NYXL Academy

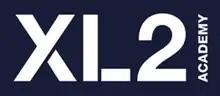
XL2 Academy logo

On February 20, 2018, New York Excelsior formally announced their academy team would go under the name "XL2 Academy" for Overwatch Contenders North America, as well as revealing their initial 6-player squad, where notably, 17-year-old star DPS player Hwang "Fl0w3R" Yeon-oh was not on the roster, as he was waiting to become eligible for the Overwatch League. Shortly afterwards, on March 24, they announced that Fl0w3R would be joining the academy roster. The 17-year-old had been an inactive member of parent team Excelsior, after being deemed ineligible to compete in the inaugural Overwatch League season due to age restrictions.